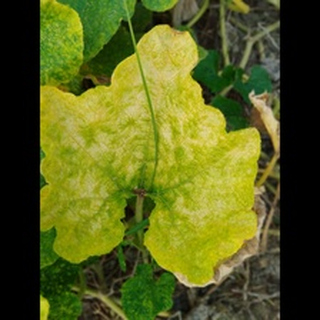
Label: pumpkin_mosaic_disease